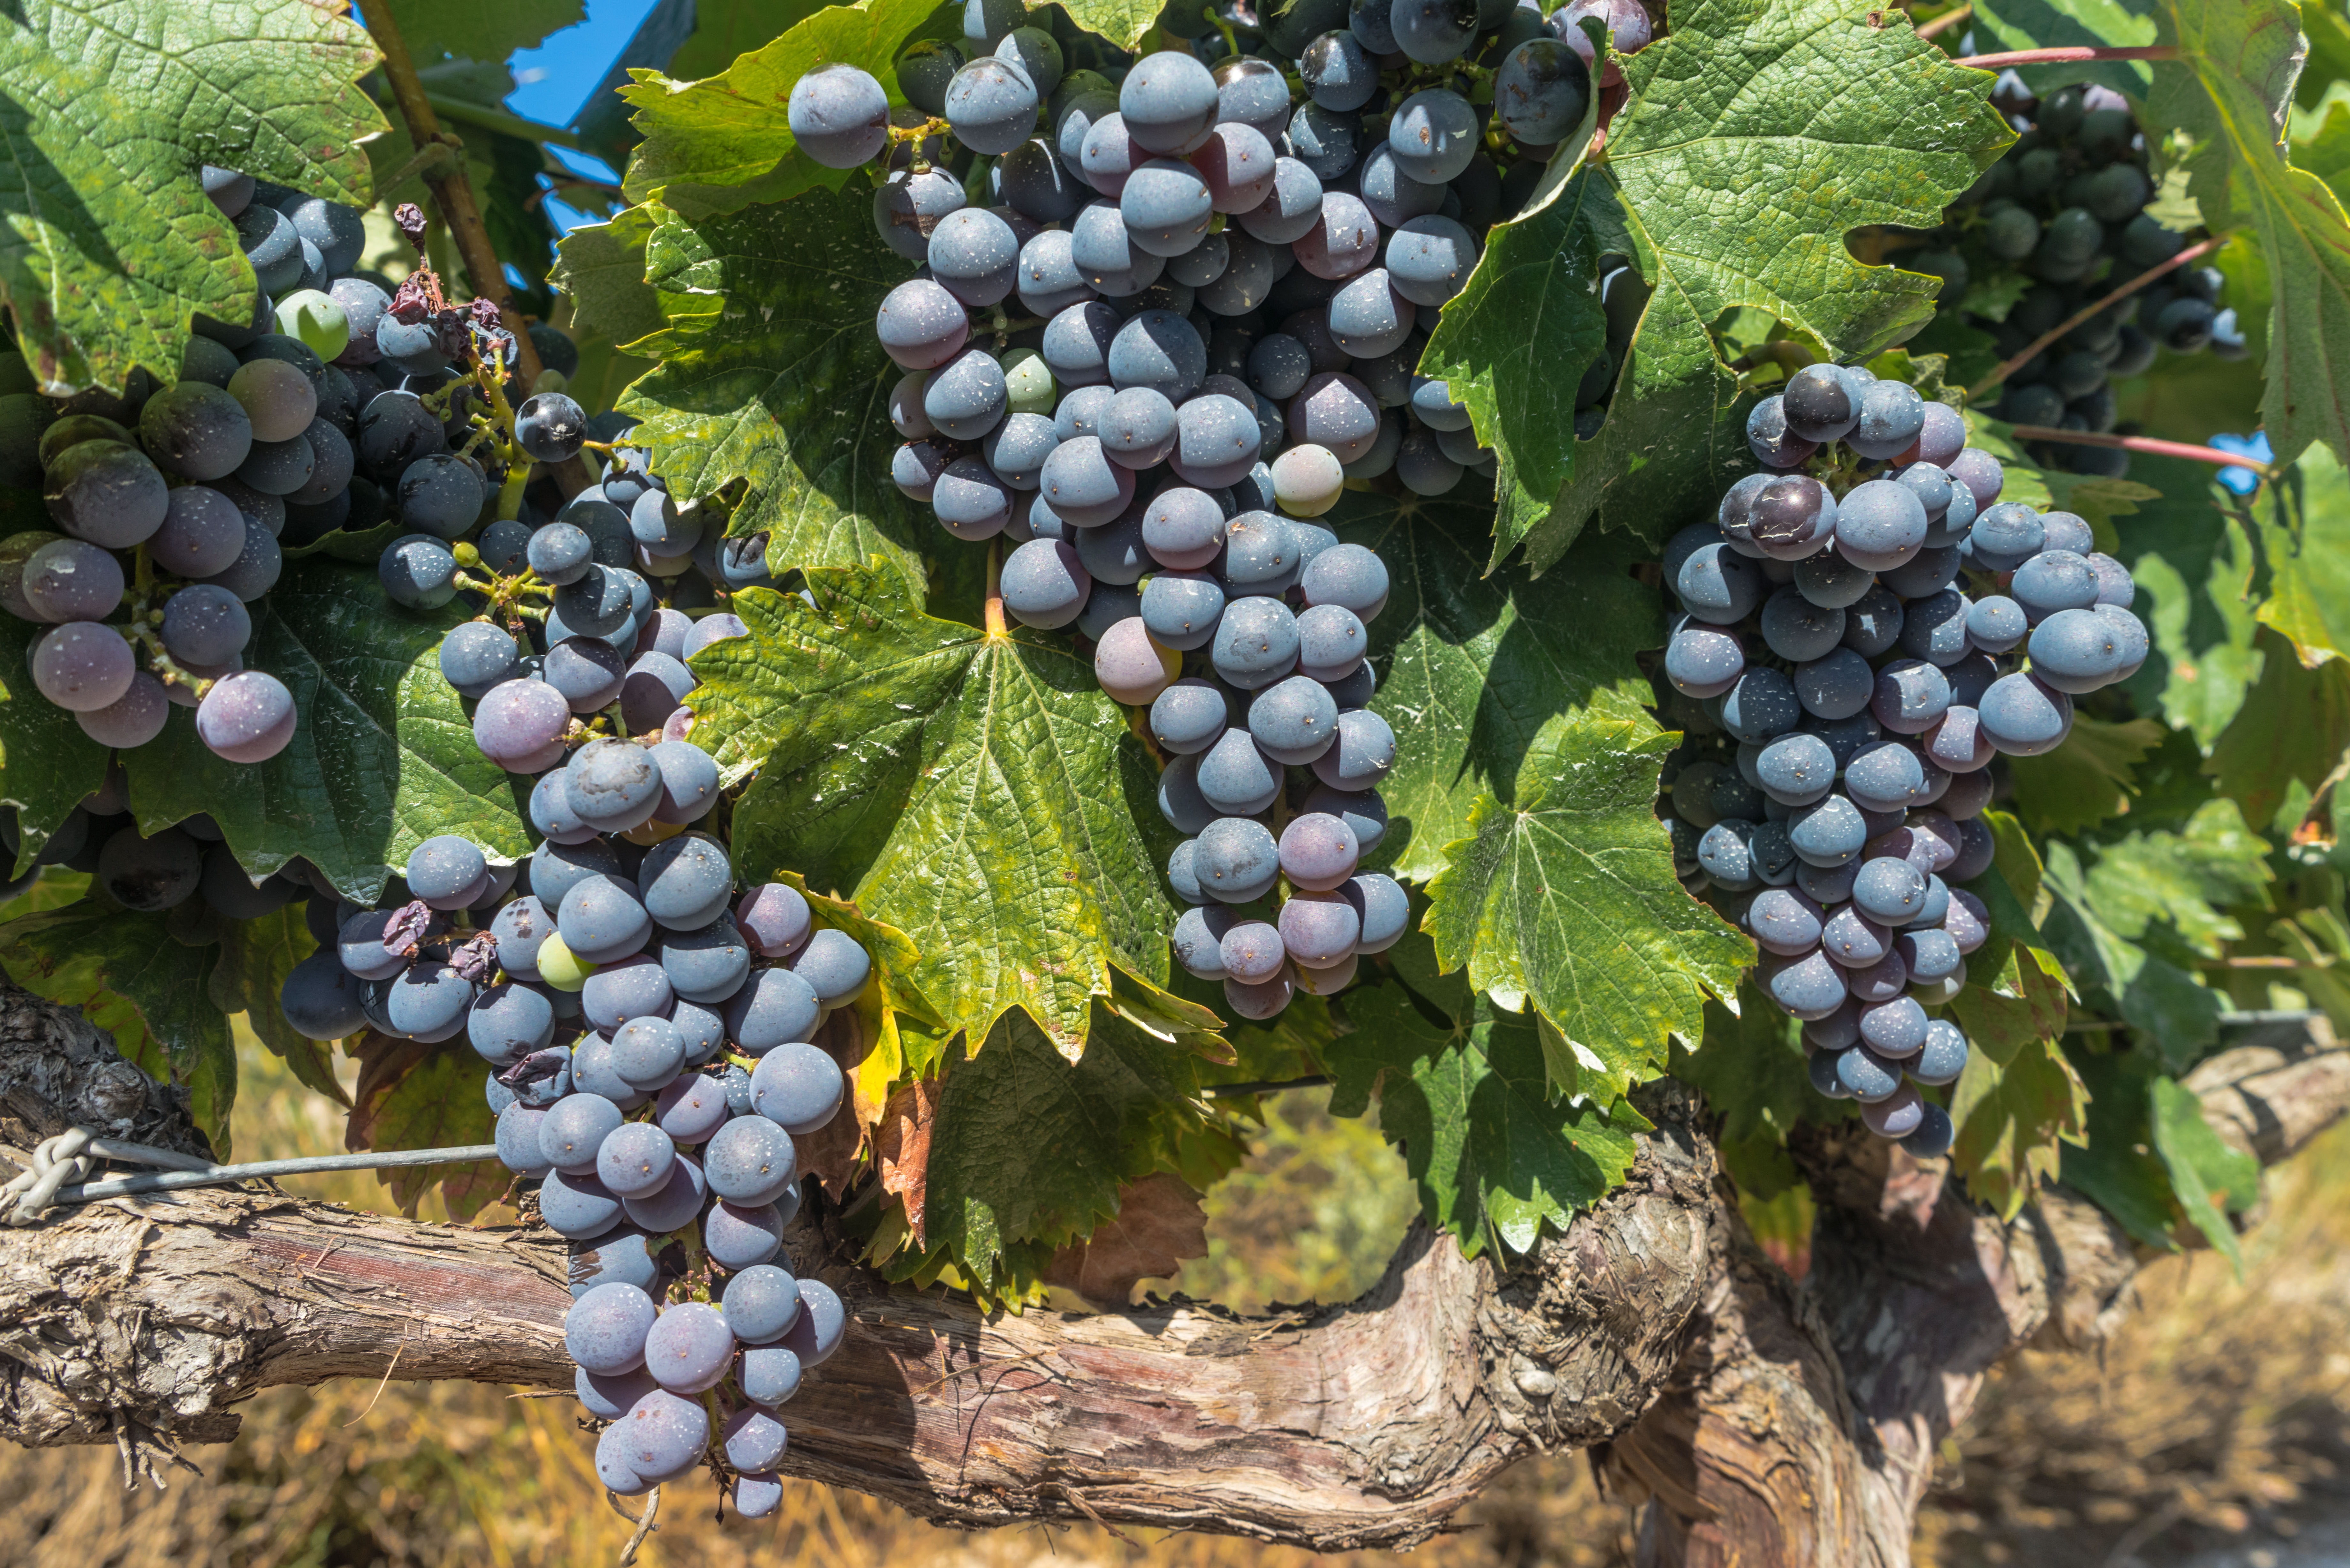
nature, plant, grape, vine, vineyard, wine, fruit, food, red, harvest, produce, agriculture, healthy, red wine, cultivation, leaves, grapes, rioja, cluster, cabernet, burgundy, merlot, flowering plant, vitis, parra, rivera del duero, wine production, tempranito, land plant, grapevine family, zante currant